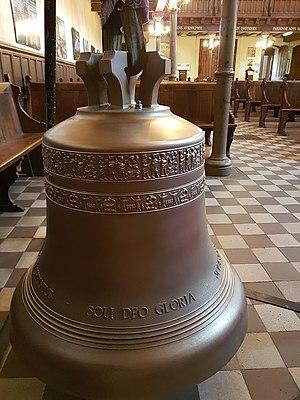
Nouvelle cloche du temple protestant de Lille fondue en 2017, à l'occasion du 500ème anniversaire de la Réforme protestante.
Le temple protestant de Lille est un édifice religieux situé place du Temple à Lille. La paroisse est membre de l'Église protestante unie de France. Ce site est desservi par la station de métro République - Beaux-Arts.